Filippo de Angelis

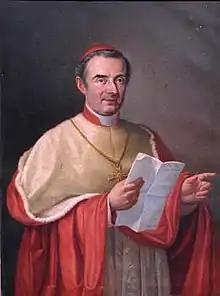
Portrait.

Filippo de Angelis (16 April 1792 – 8 July 1877) was an Italian cardinal of the Roman Catholic Church who served as both archbishop of Fermo from 1842 and camerlengo from 1867 until his death. Angelis was elevated to the cardinalate in 1839.